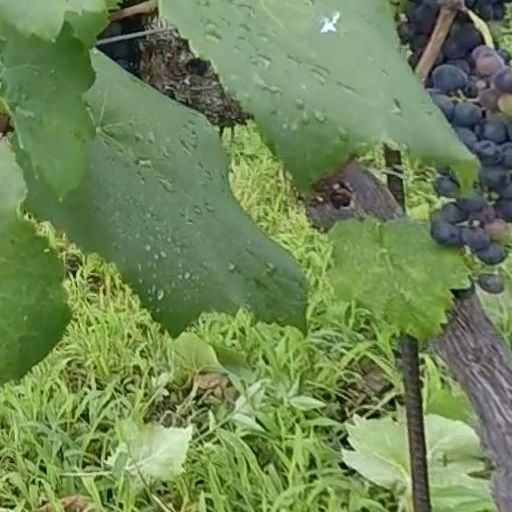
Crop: grape